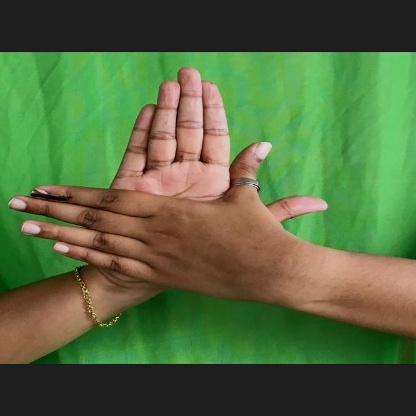
Mudra: Chakra